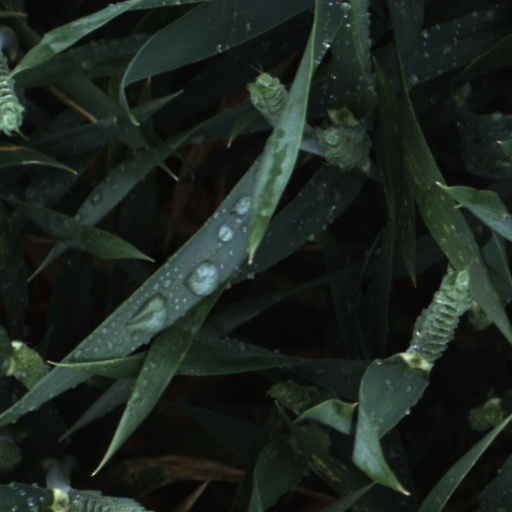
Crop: wheat